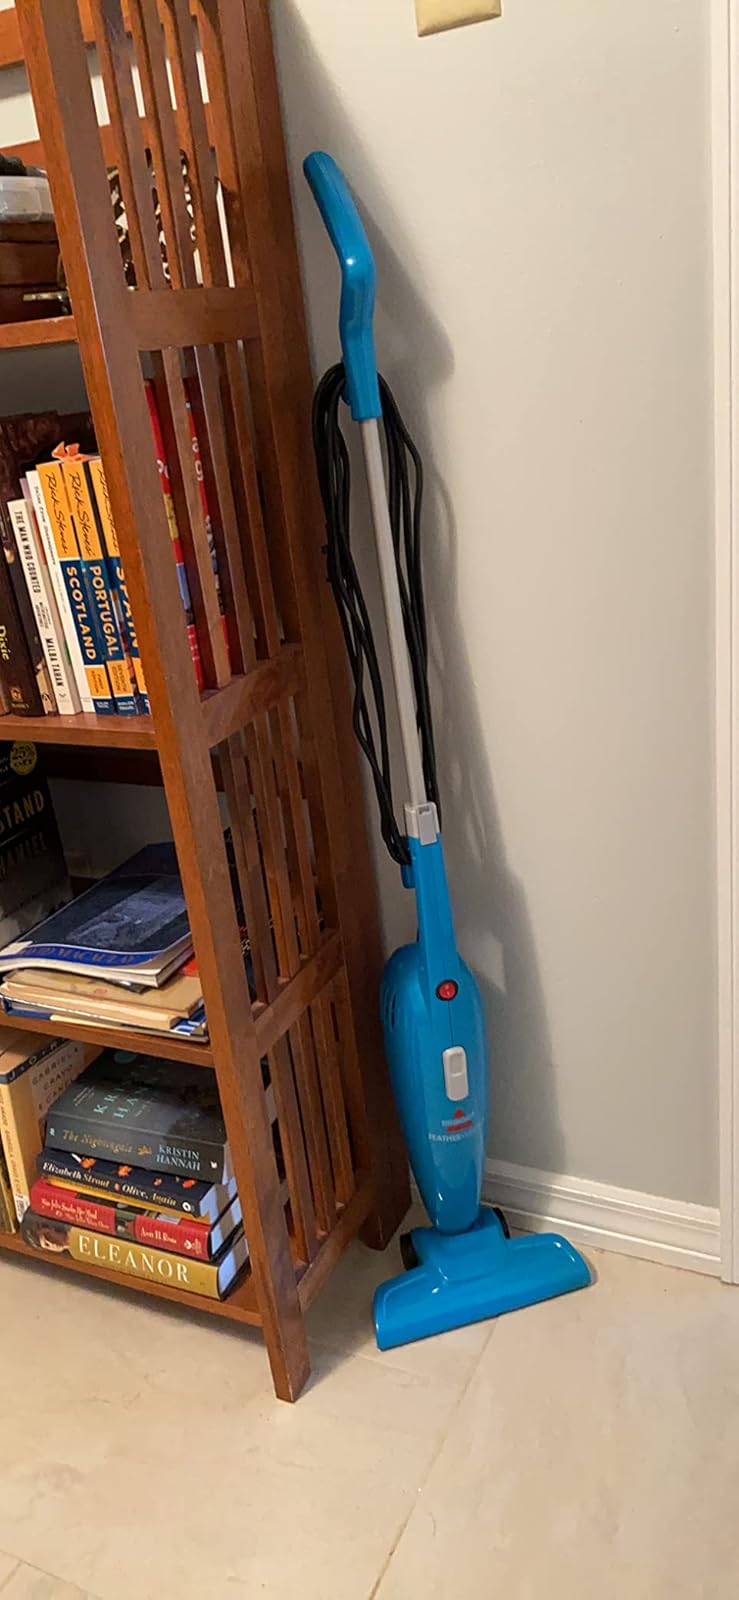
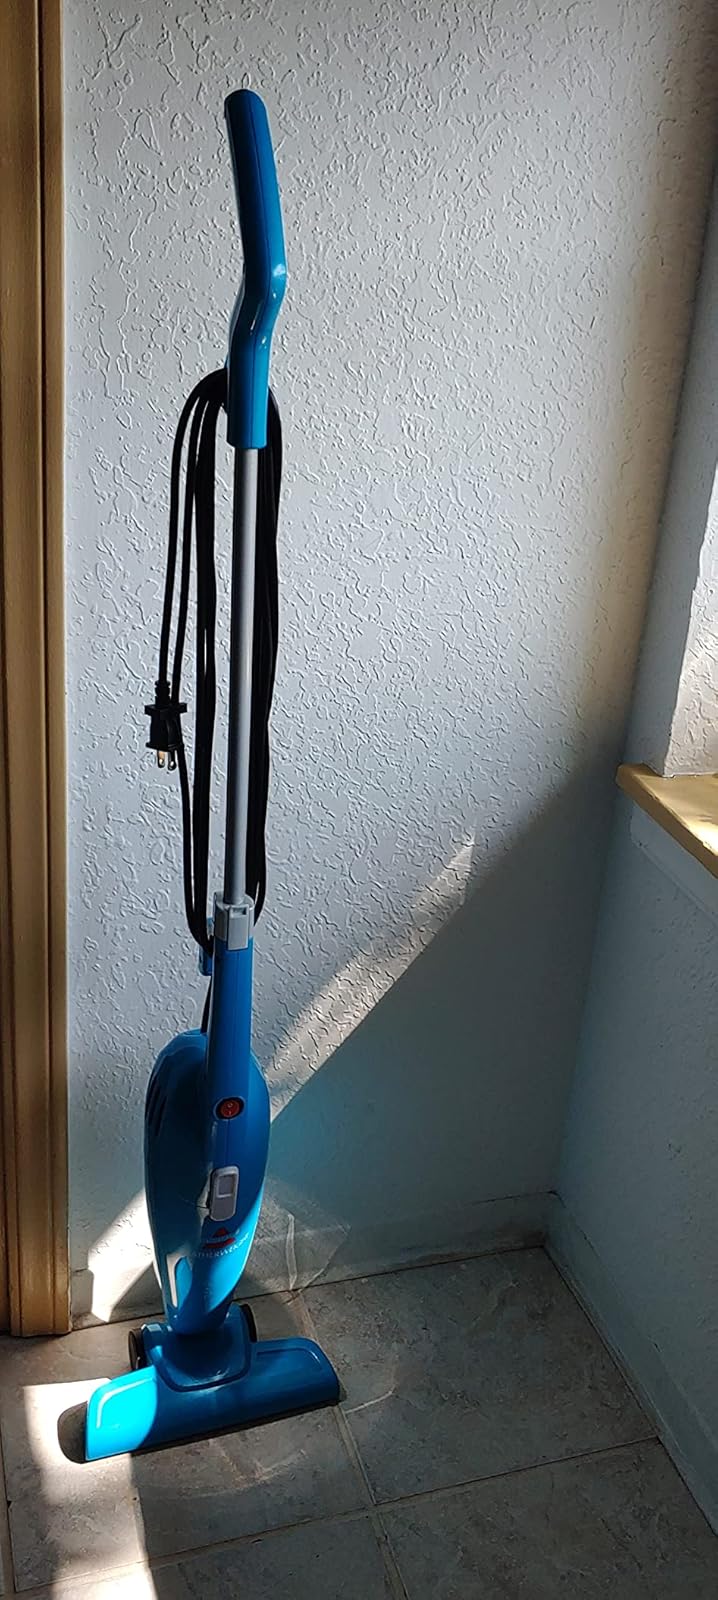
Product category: items_vacuum
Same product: yes